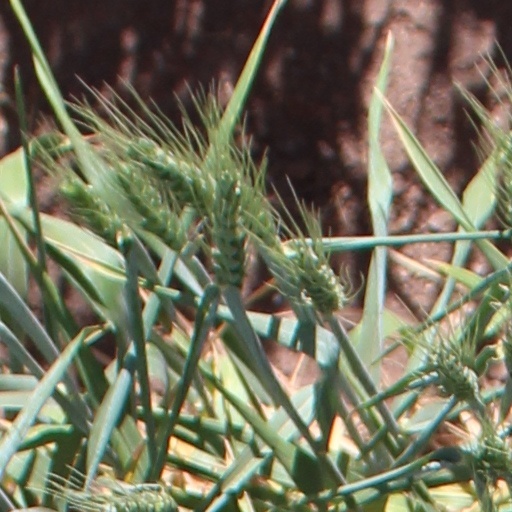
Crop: wheat